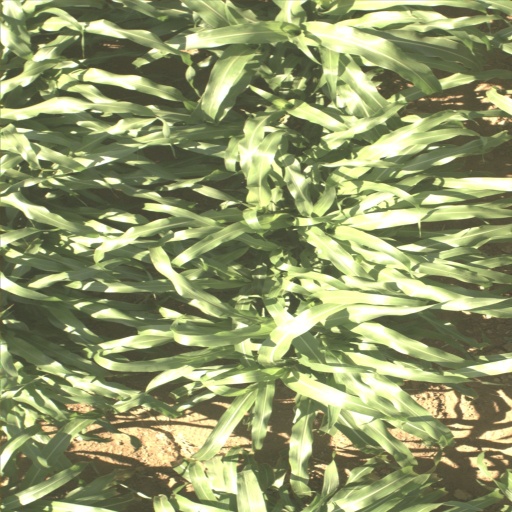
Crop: sorghum